Charles Stanhope, 2nd Baron Stanhope

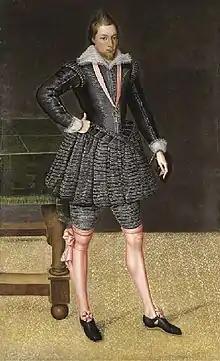
Sir Charles Stanhope by an artist in the circle of Robert Peake the Elder (Christie's)

Charles Stanhope, 2nd Baron Stanhope (1593–1675) was an English landowner, courtier, and writer of marginalia.